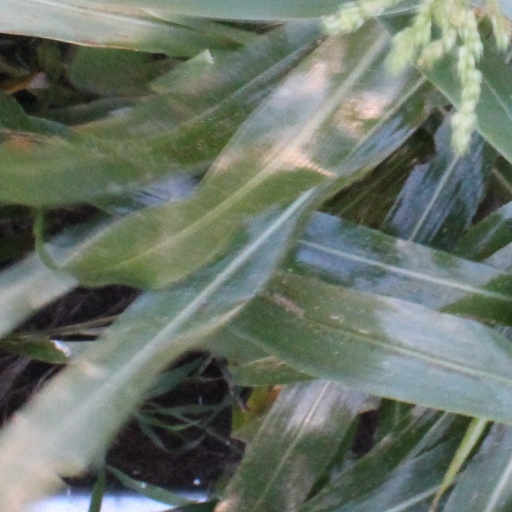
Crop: sorghum